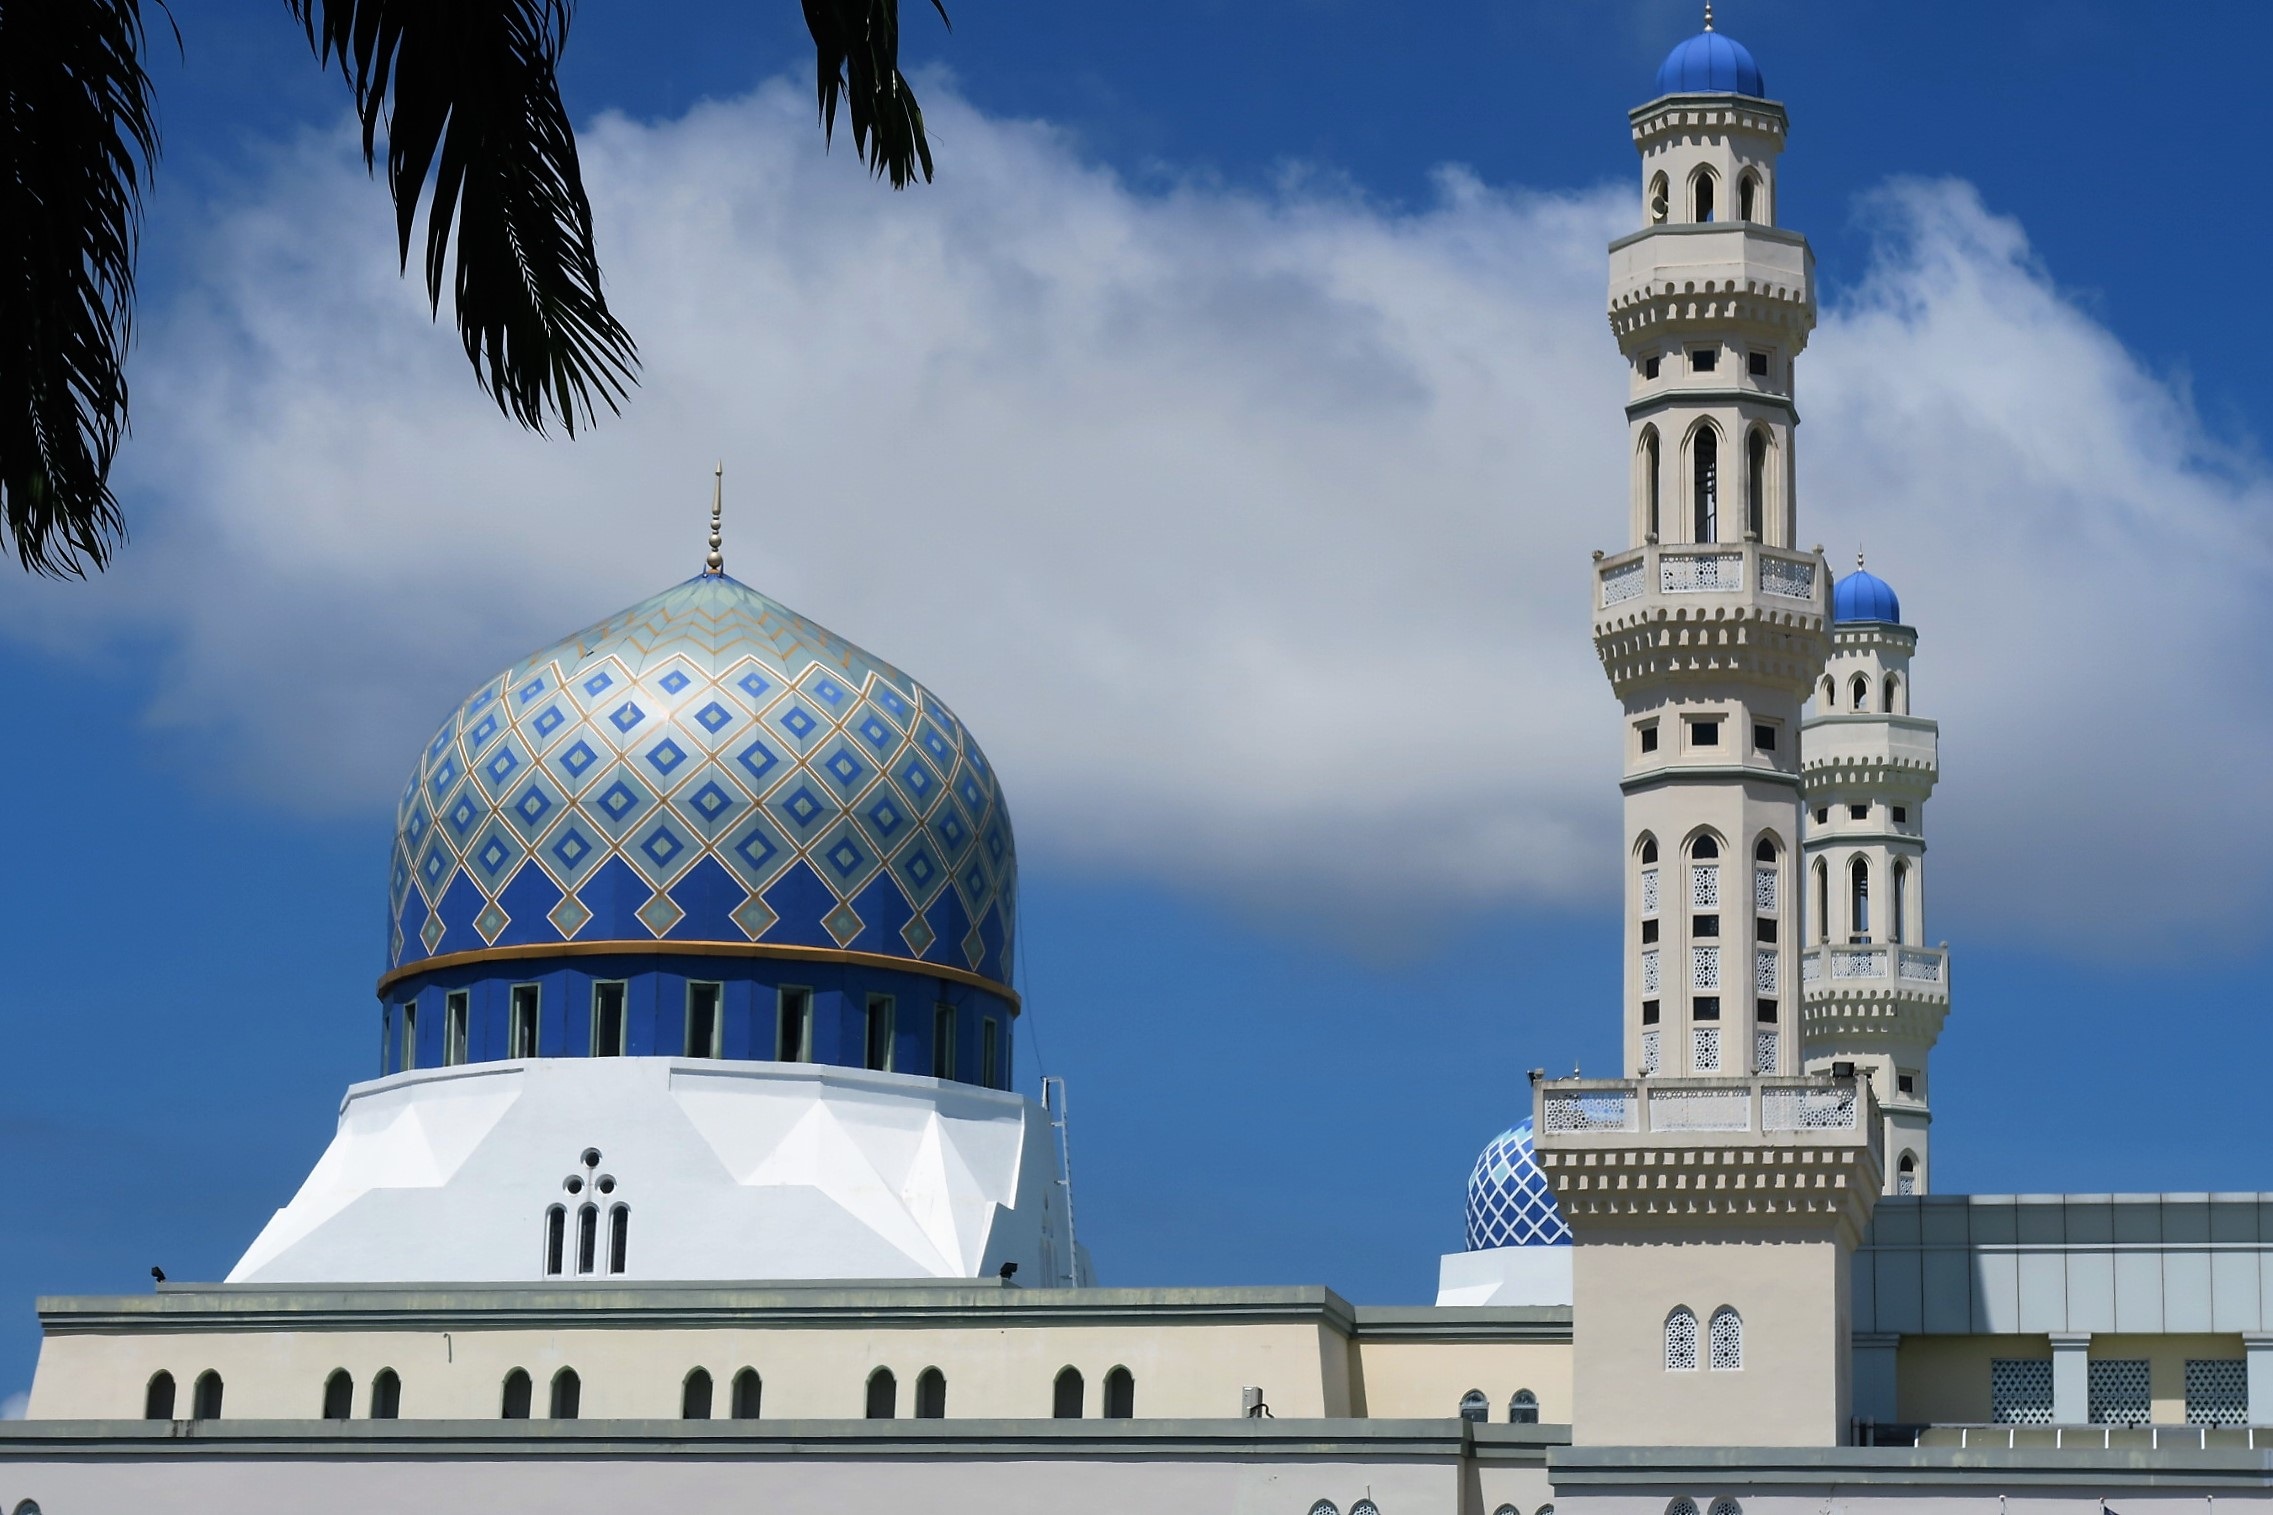
cloud, sky, building, travel, tower, landmark, place of worship, clear sky, mosque, islam, dome, malaysia, fair, control tower, blue mosque